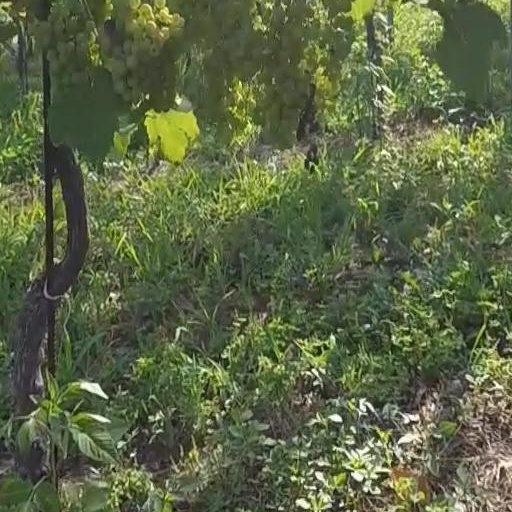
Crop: grape